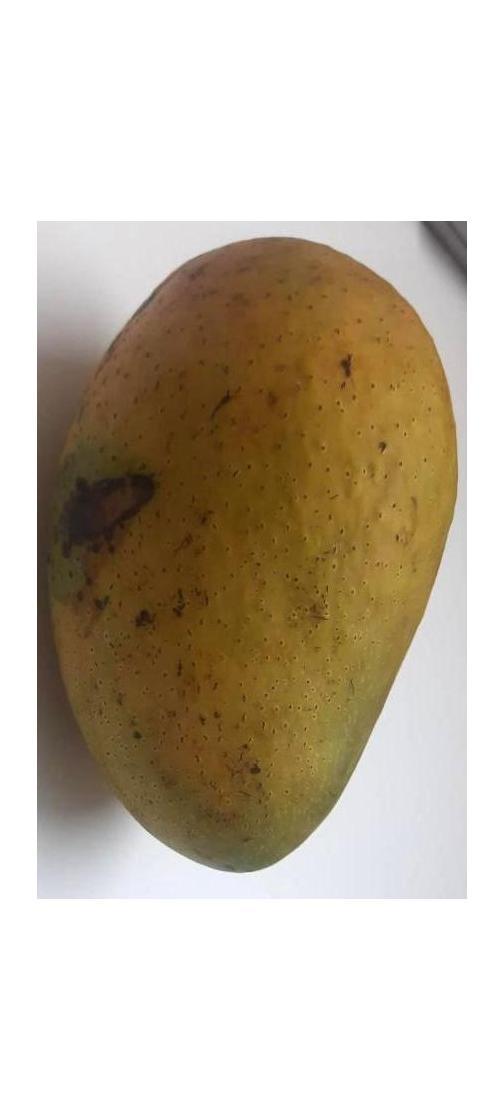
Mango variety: Ashshina Classic